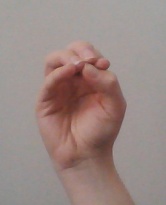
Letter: ha